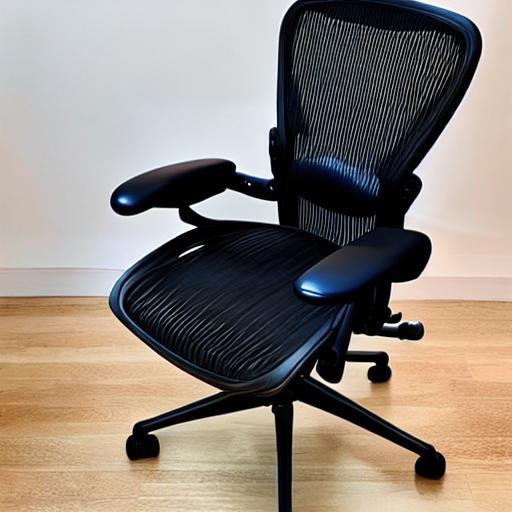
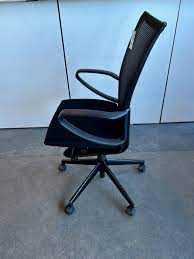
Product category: items_chair
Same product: no